Michigan State Trunkline Highway System

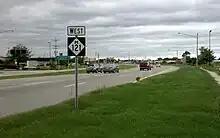
Photograph of

There are also instances of "M"-numbered state highways that once existed as extensions of US Highways. M-25 was originally an extension of US 25 before the latter was decommissioned in Michigan, and M-24 was once an extension of US 24 before routing changes separated the two highways. M-131 was an extension of US 131 until US 131 was routed onto the former M-131. There was also once an M-112 that served as an alternate routing for US 112 (both have since been changed to I-94 and US 12, respectively).